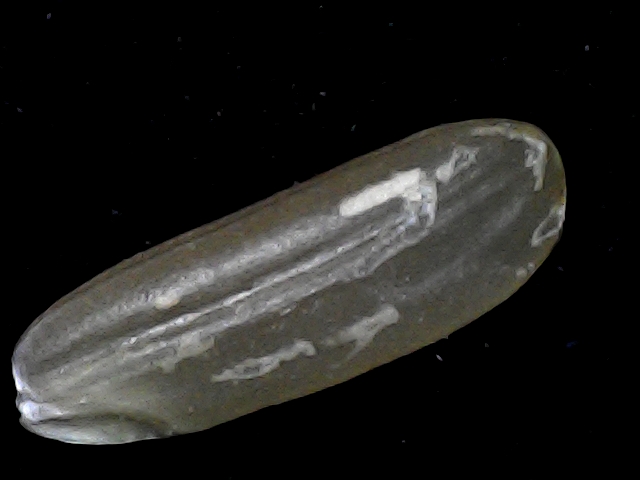
Rice variety: BR23